Devils–Rangers rivalry

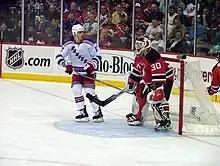
Brandon Dubinsky and Martin Brodeur during their teams' matchup in the 2008 Eastern Conference quarterfinals

Fans on both sides have agreed the rivalry has become even stronger as of late, due in large part to the fact that both teams have shown much more parity towards each other. Many hockey analysts within the media have referred to them as ""mirror teams"" given their many similarities. Since the 2004–05 NHL lockout, the two teams have met a total of 43 times (as of March 25, 2010), including playoff games.